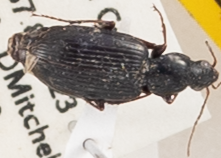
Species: Agonum punctiforme
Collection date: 2019-05-20
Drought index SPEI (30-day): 0.63
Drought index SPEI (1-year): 1.28
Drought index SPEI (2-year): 2.09